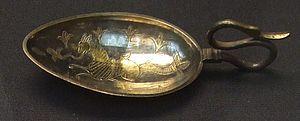
Le trésor de Hoxne est le plus grand trésor d'or et d'argent de l'Antiquité tardive découvert en Grande-Bretagne et la plus grande collection de pièces de monnaie en or et en argent des IVᵉ et Vᵉ siècles découverte dans tout l'Empire romain. Il a été trouvé le 16 novembre 1992, dans le village de Hoxne, dans le Suffolk à l'aide d'un détecteur de métaux. Le trésor consiste en 14 865 pièces de monnaie romaines de bronze, d'argent et d'or de la fin du IVᵉ et du début du Vᵉ siècles et environ 200 pièces de vaisselle en argent et bijoux en or. Ces objets sont conservés au British Museum, à Londres, où une partie du trésor est en exposition permanente. En 1993, le Treasure Valuation Committee a évalué le trésor à 1,75 million de livres sterling.
Cignus est le nom donné par les archéologues à un type de cuillère romaine large, avec une manche court, incurvé en forme de cou de cygne.